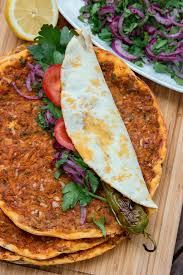
Yemek: lahmacun